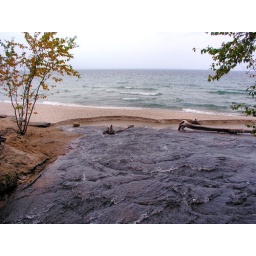
The mouth of the Chapel River gently cascades over a bed of rock as it enter Lake Superior.